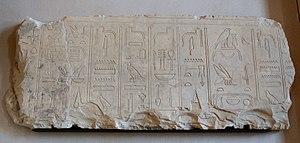
Linteau d'une porte du temple de Montou à Tôd, règne de Nebhépetrê Montouhotep (2033 - 1982 avant J.-C.), 11e dynastie. Polski: Napis z nadproża świątyni Montu w Tod, panowanie Nebepetre Mentuhotepa II (2033 - 1982 p.n.e.), XI dynastia.